Second Spanish Republic

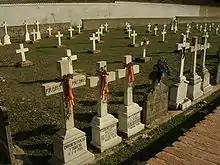
Victims of the Paracuellos massacre committed by the Republicans. The Republicans committed many acts of torture, murder, and war crimes throughout the war known as the Red Terror (Spain).

The right reacted as if radical communists had taken control, despite the new cabinet's moderate composition; they were shocked by the revolutionary masses taking to the streets and the release of prisoners. Convinced that the left was no longer willing to follow the rule of law and that its vision of Spain was under threat, the right abandoned the parliamentary option and began to conspire as to how to best overthrow the republic, rather than taking control of it.